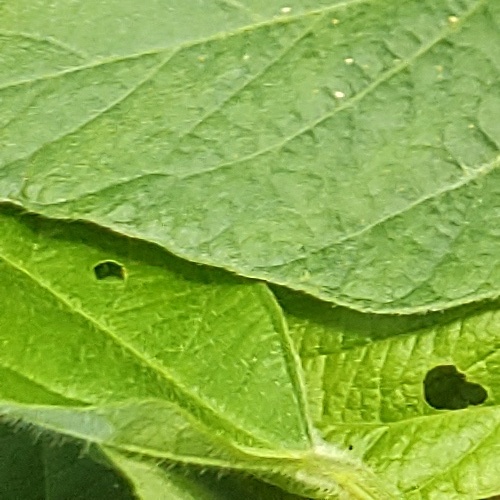
Label: Diabrotica_speciosa